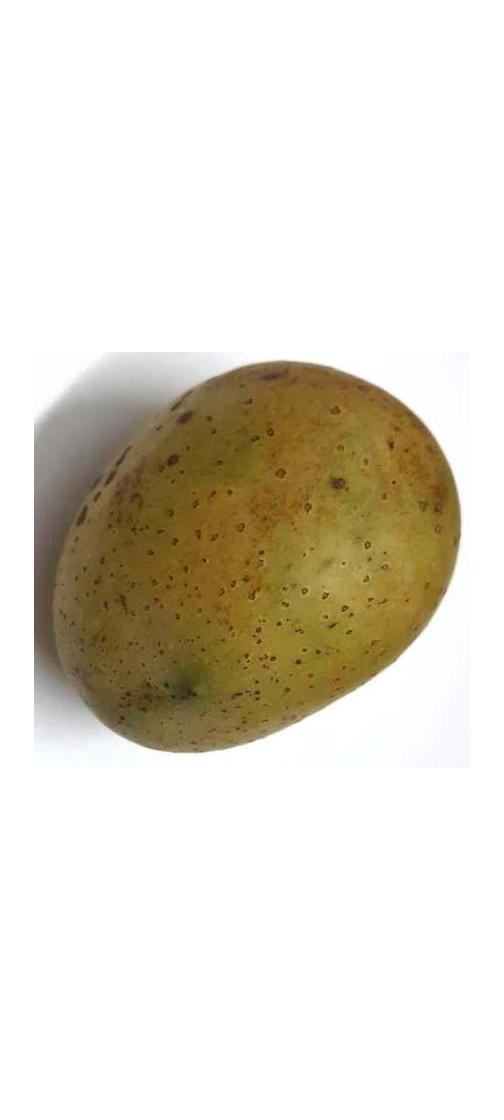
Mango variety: Gourmoti